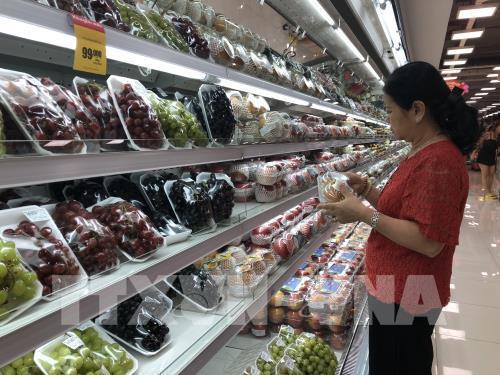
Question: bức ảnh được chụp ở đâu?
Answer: bức ảnh được chụp ở một siêu thị